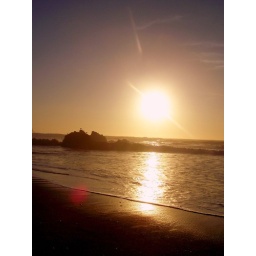
Under a big old sky | Out in a field of green